Athenaeum Press

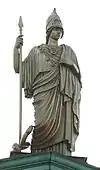
View of the sculpture of Athena atop the Press.

The Athenæum Press was designed by the architecture firm, Lockwood, Greene, and Company, with tile vaults designed by the Guastavino Company. The building was completed in 1895. The structure was built for Edwin Ginn and Ginn & Company, owners of "The Athenæum Press", to house its printing operations, and was built using principles of late nineteenth-century textile mill construction. Due to its highly visible location, the building was given a number of stylistic embellishments, including a large sculpture of Athena designed by Adio diBiccari. The front of the building resembles an Ancient Greek temple implemented in brick, patinated copper, and glass. The building was listed on the National Register of Historic Places in 1982. The building was the third major printing house built in Cambridge (after those of Harvard University Press and Riverside Press), and one of the first major industrial sites on Cambridge's riverfront.